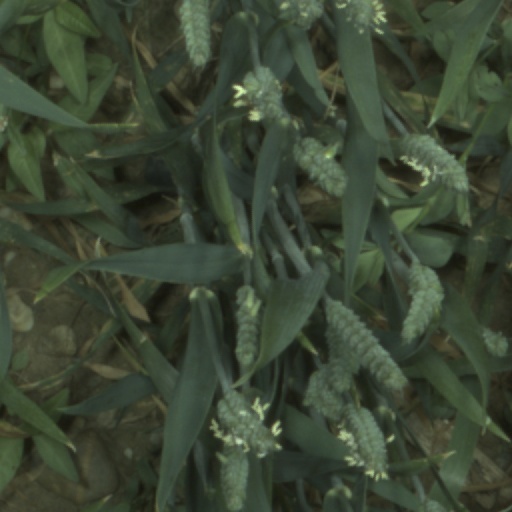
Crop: wheat